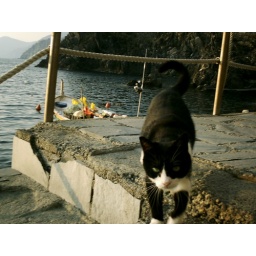
The Cinque Terre, Italy, 2005. Meow...A cat plays near the water at the quaint seaside town of Manerola.